Persecution of Muslims

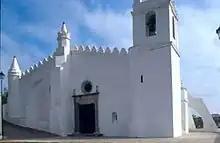
Old Mosque in Mértola, Portugal. Converted into a church.

On 7 May 1099 the Crusaders reached Jerusalem, which had been recaptured from the Seljuks by the Fatimids of Egypt only a year before. On 15 July, the Crusaders were able to end the siege by breaking down sections of the walls and entering the city. Over the course of that afternoon, evening, and next morning, the Crusaders killed almost every inhabitant of Jerusalem, Muslims and Jews alike. Although many Muslims sought shelter atop the Temple Mount inside the Al-Aqsa Mosque, the Crusaders spared few lives. According to the anonymous "Gesta Francorum", in what some believe to be one of the most valuable contemporary sources of the First Crusade, "...the slaughter was so great that our men waded in blood up to their ankles..." (which is however rather a literary figure used multiple times in similar context than probable reality). According to Fulcher of Chartres: "Indeed, if you had been there you would have seen our feet coloured to our ankles with the blood of the slain. But what more shall I relate? None of them were left alive; neither women nor children were spared.". Tancred, Prince of Galilee claimed the Temple quarter for himself and offered protection to some of the Muslims there, but he was unable to prevent their deaths at the hands of his fellow Crusaders.